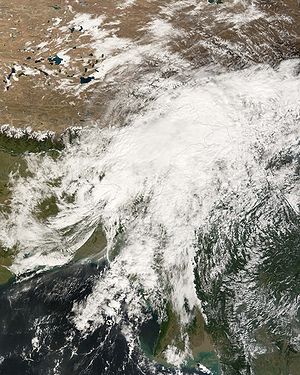
Cyklonen Sidr
Cyklonen i gang med at opløse sig den 16. november.
Cyklonen Sidr er en storm der fandt sted fra den 15. -16. november 2007 i den nordlige del af det Indiske Ocean. Den brød ud mm morgenen den 15. november og raste med en styrke på 250 km/t, men med stød helt op til 305 km/t. Dette har kategoriseret den som en tropisk cyklon i kategori 4 på Saffir-Simpson-skalaen. Man opdagede den den 11. november, da et område med urolig vejr blev opgraderet til et lavtryk 11. november og deretter til cyklonstormen Sidr næste dag. Cyklonens kraft øgedes voldsomt i styrke på vej ind over den Bengalske Bugt. Cyklonen har forårsaget store evakueringer i Bangladesh; over 40.000 frivillige hjalp til med at evakuere tusinder fra kystområder, hvor havvandet steg dramatisk. Derudover blev omkring 650.000 mennesker evakueret fra landsbyer i risikozonen. Enkelte kilder angiver, at over 3.100 er omkommet som følge af Cyklonen. Dette tal venstes at stige, eftersom man rydder op efter ødelæggelsersen.